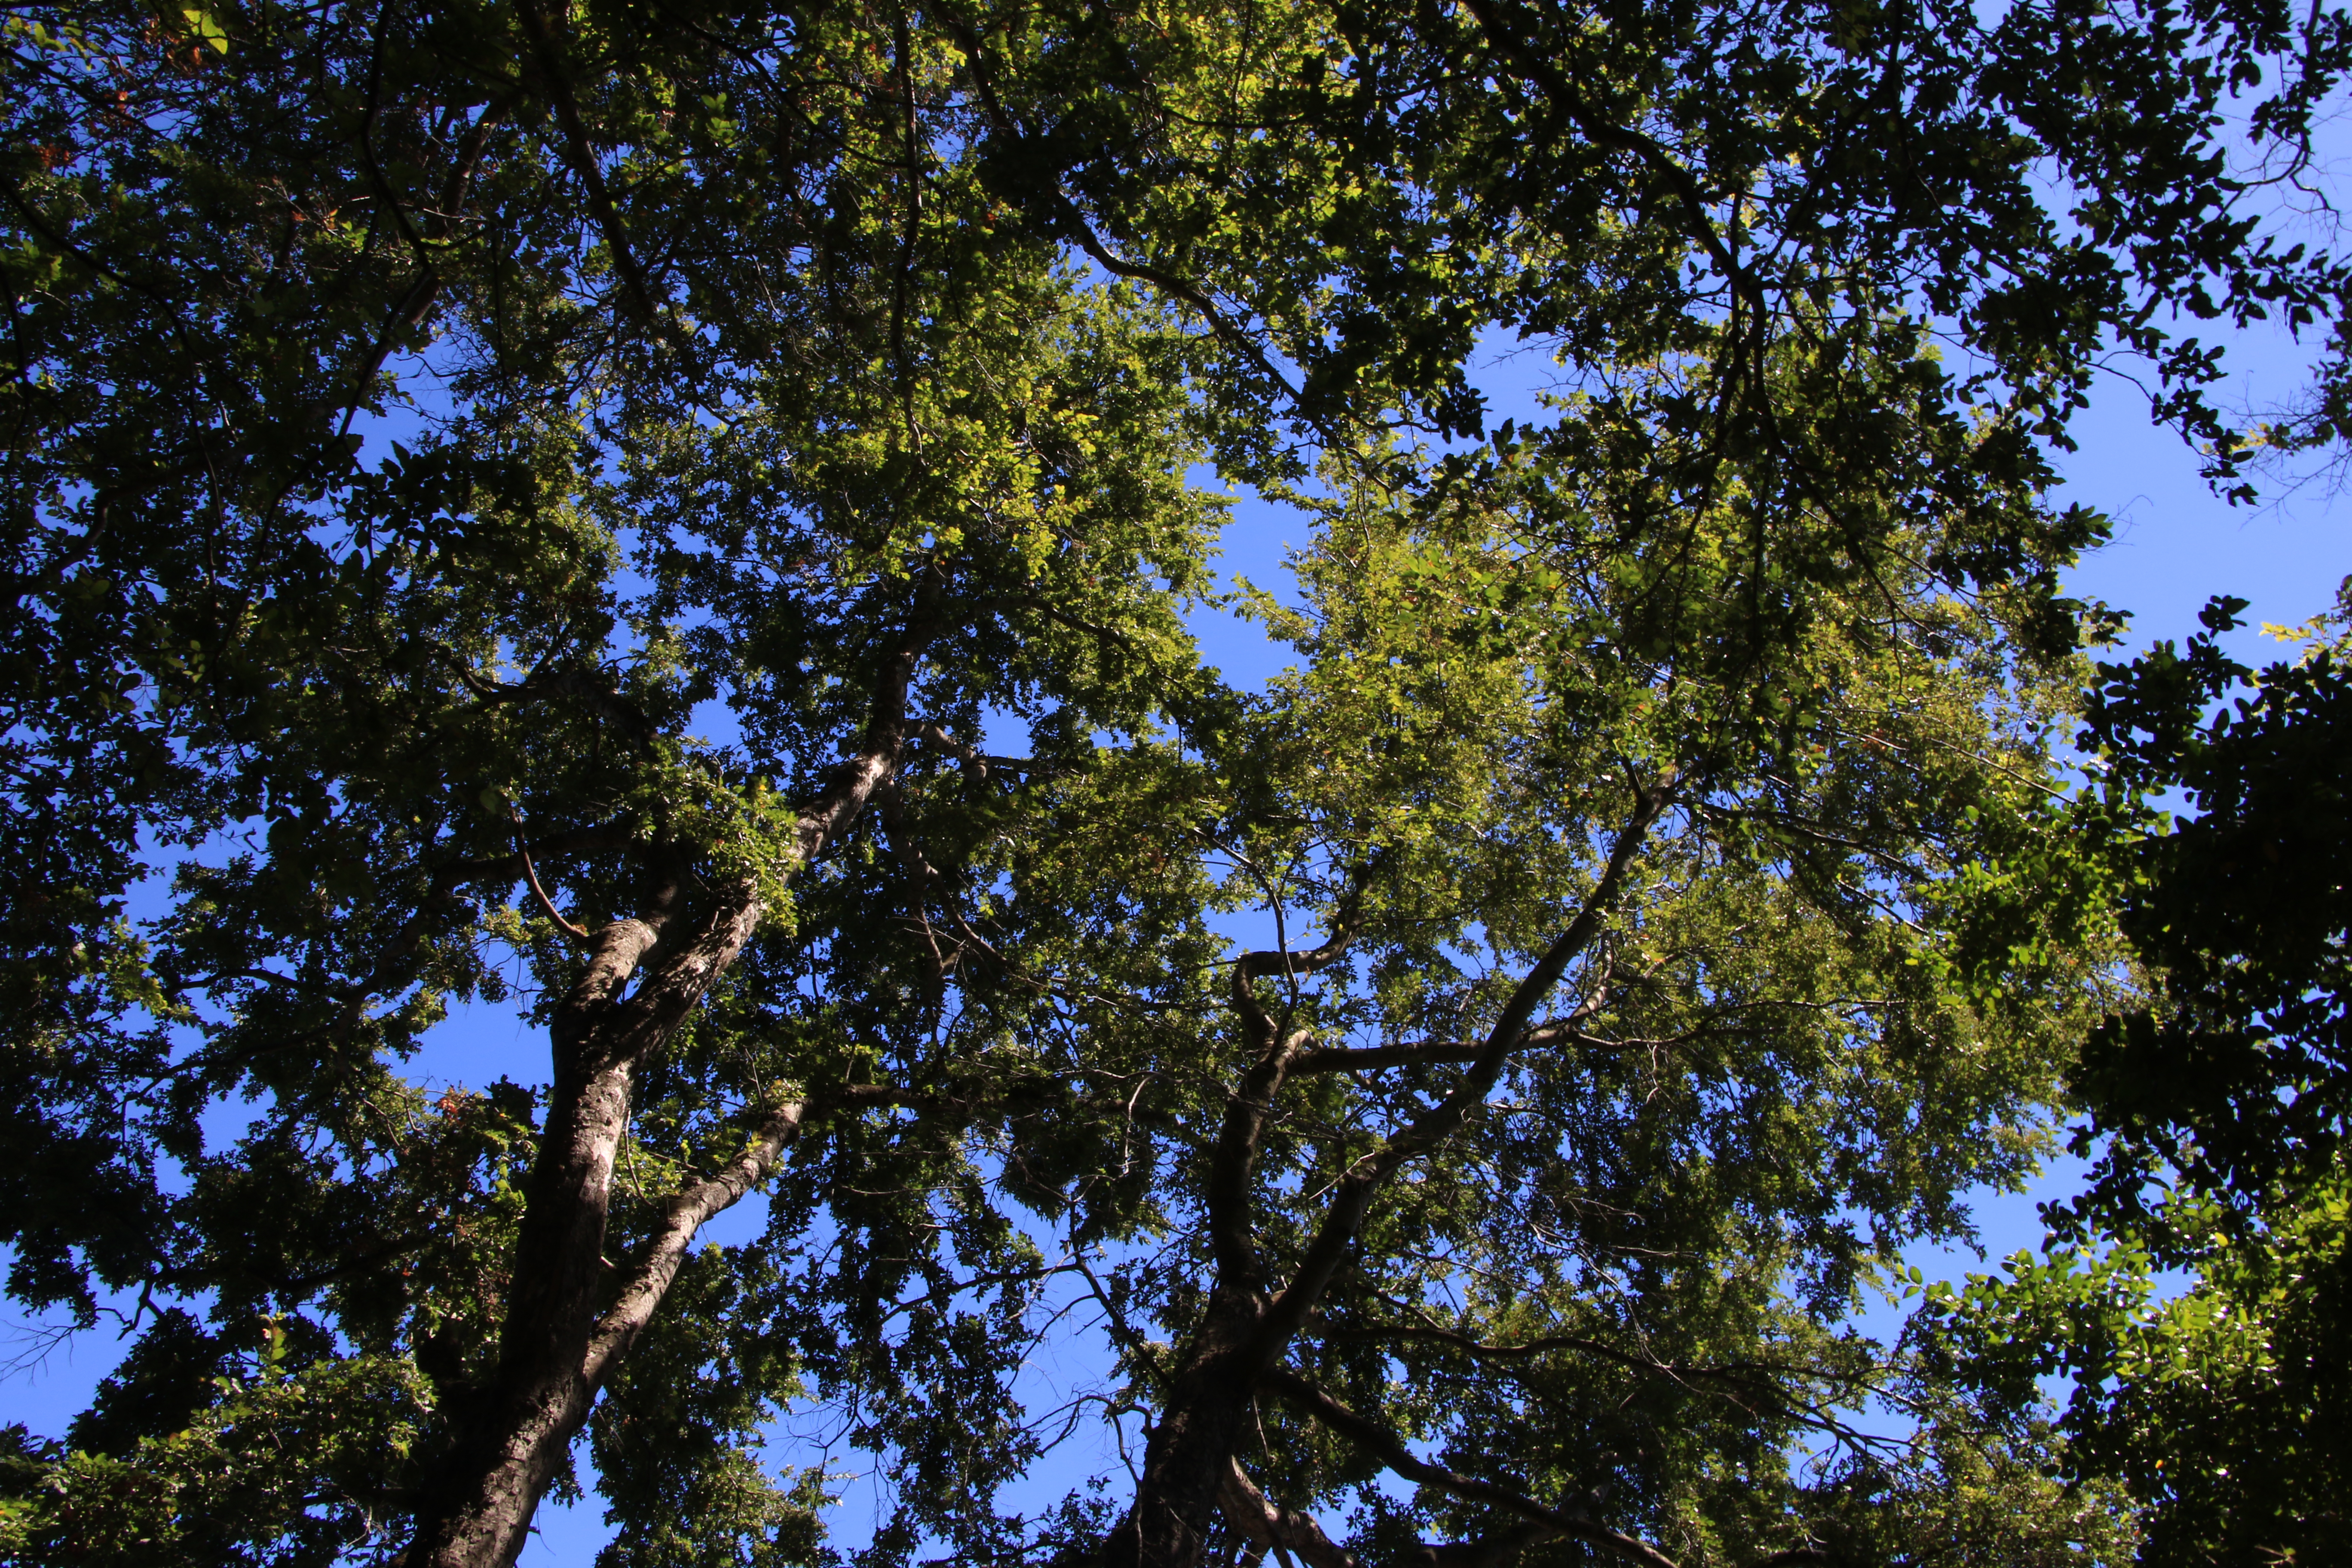
tree, blue, green, sky, nature, branch, woody plant, leaf, plant, forest, daytime, biome, deciduous, sunlight, grove, temperate broadleaf and mixed forest, spring, cloud, woodland, grass, old growth forest